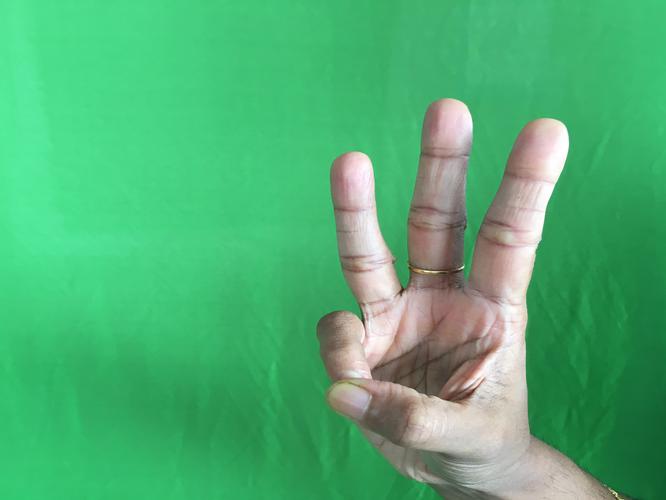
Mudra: Trishulam
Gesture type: single_hand